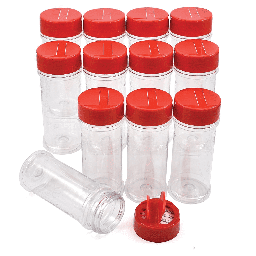
Label: plastic